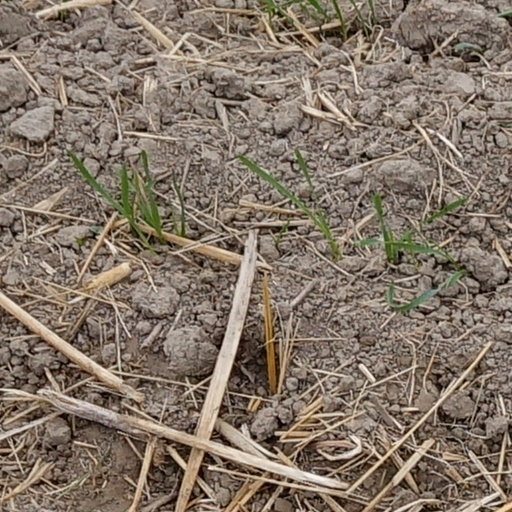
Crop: wheat